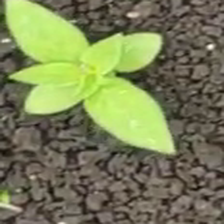
Weed species: Lamber_Quarter_plant(Chenopodium )